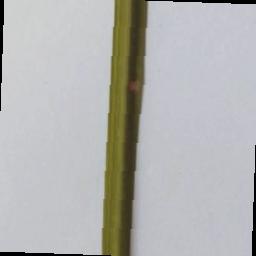
Label: Rice___Leaf_Blast